Cryptomonas

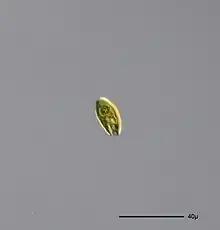
Cryptomonas platyuris

Organisms are asymmetric with a transparent membrane on the outside. The membrane is not ciliated. "Cryptomonas" cells are fairly large; they average about 40 micrometers in size and often take the shape of an oval or ovoid. There are two flagella present, yet the two flagella are not equally sized. One is shorter and curled and the other one is longer and straight. The two flagella are fixed to the cell by four unique microtubular roots. In addition, the flagella are lined with small hairs that allow for better movement. There are also contractile vacuoles that control the flow of water in and out.